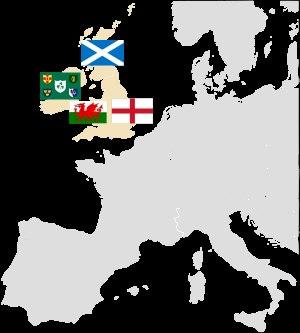
Le Tournoi britannique de rugby à XV féminin 1996 est une compétition de rugby à XV féminin qui se déroule du 21 janvier au 17 mars 1996, inspirée du tournoi britannique masculin dit Home Nations devenu le Tournoi des Six Nations. Il s'agit de la première édition du Tournoi féminin, elle oppose les équipes d'Angleterre, d'Irlande, d'Écosse et du pays de Galles. Le départage à la différence de points n'étant pas encore prévu, les équipes d'Écosse, d'Irlande et du pays de Galles terminent toutes à la seconde et dernière place. L'Équipe d'Angleterre gagne ce Tournoi en réussissant la Triple couronne.
Le deuxième Tournoi britannique de rugby à XV féminin 1997 se déroule du 12 janvier au 9 mars 1997 et oppose les équipes d'Angleterre, d'Irlande, d'Écosse et du pays de Galles. Comme l'année précédente, l'équipe d'Angleterre remporte le tournoi et la Triple couronne en gagnant tous ses matches. Les points de matches ne sont pas nécessaires pour départager les équipes suivantes, et l'Irlande reçoit la première Cuillère de bois.
Le troisième Tournoi britannique de rugby à XV féminin 1998 se déroule du 8 février au 5 avril 1998 et oppose les équipes d'Angleterre, d'Irlande, d'Écosse et du pays Galles. L'Écosse remporte ce tournoi avec la Triple couronne tandis que l'Irlande reçoit la Cuillère de bois.